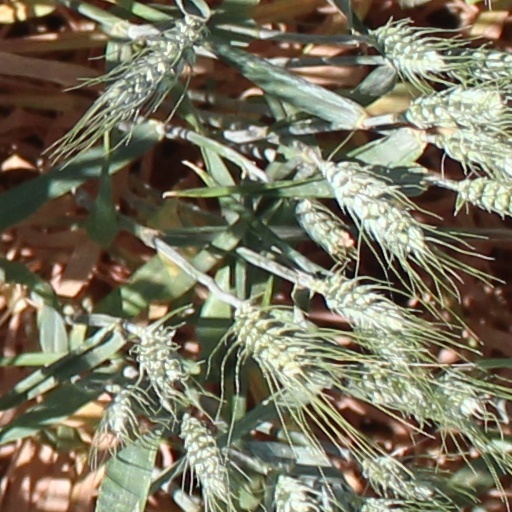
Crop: wheat